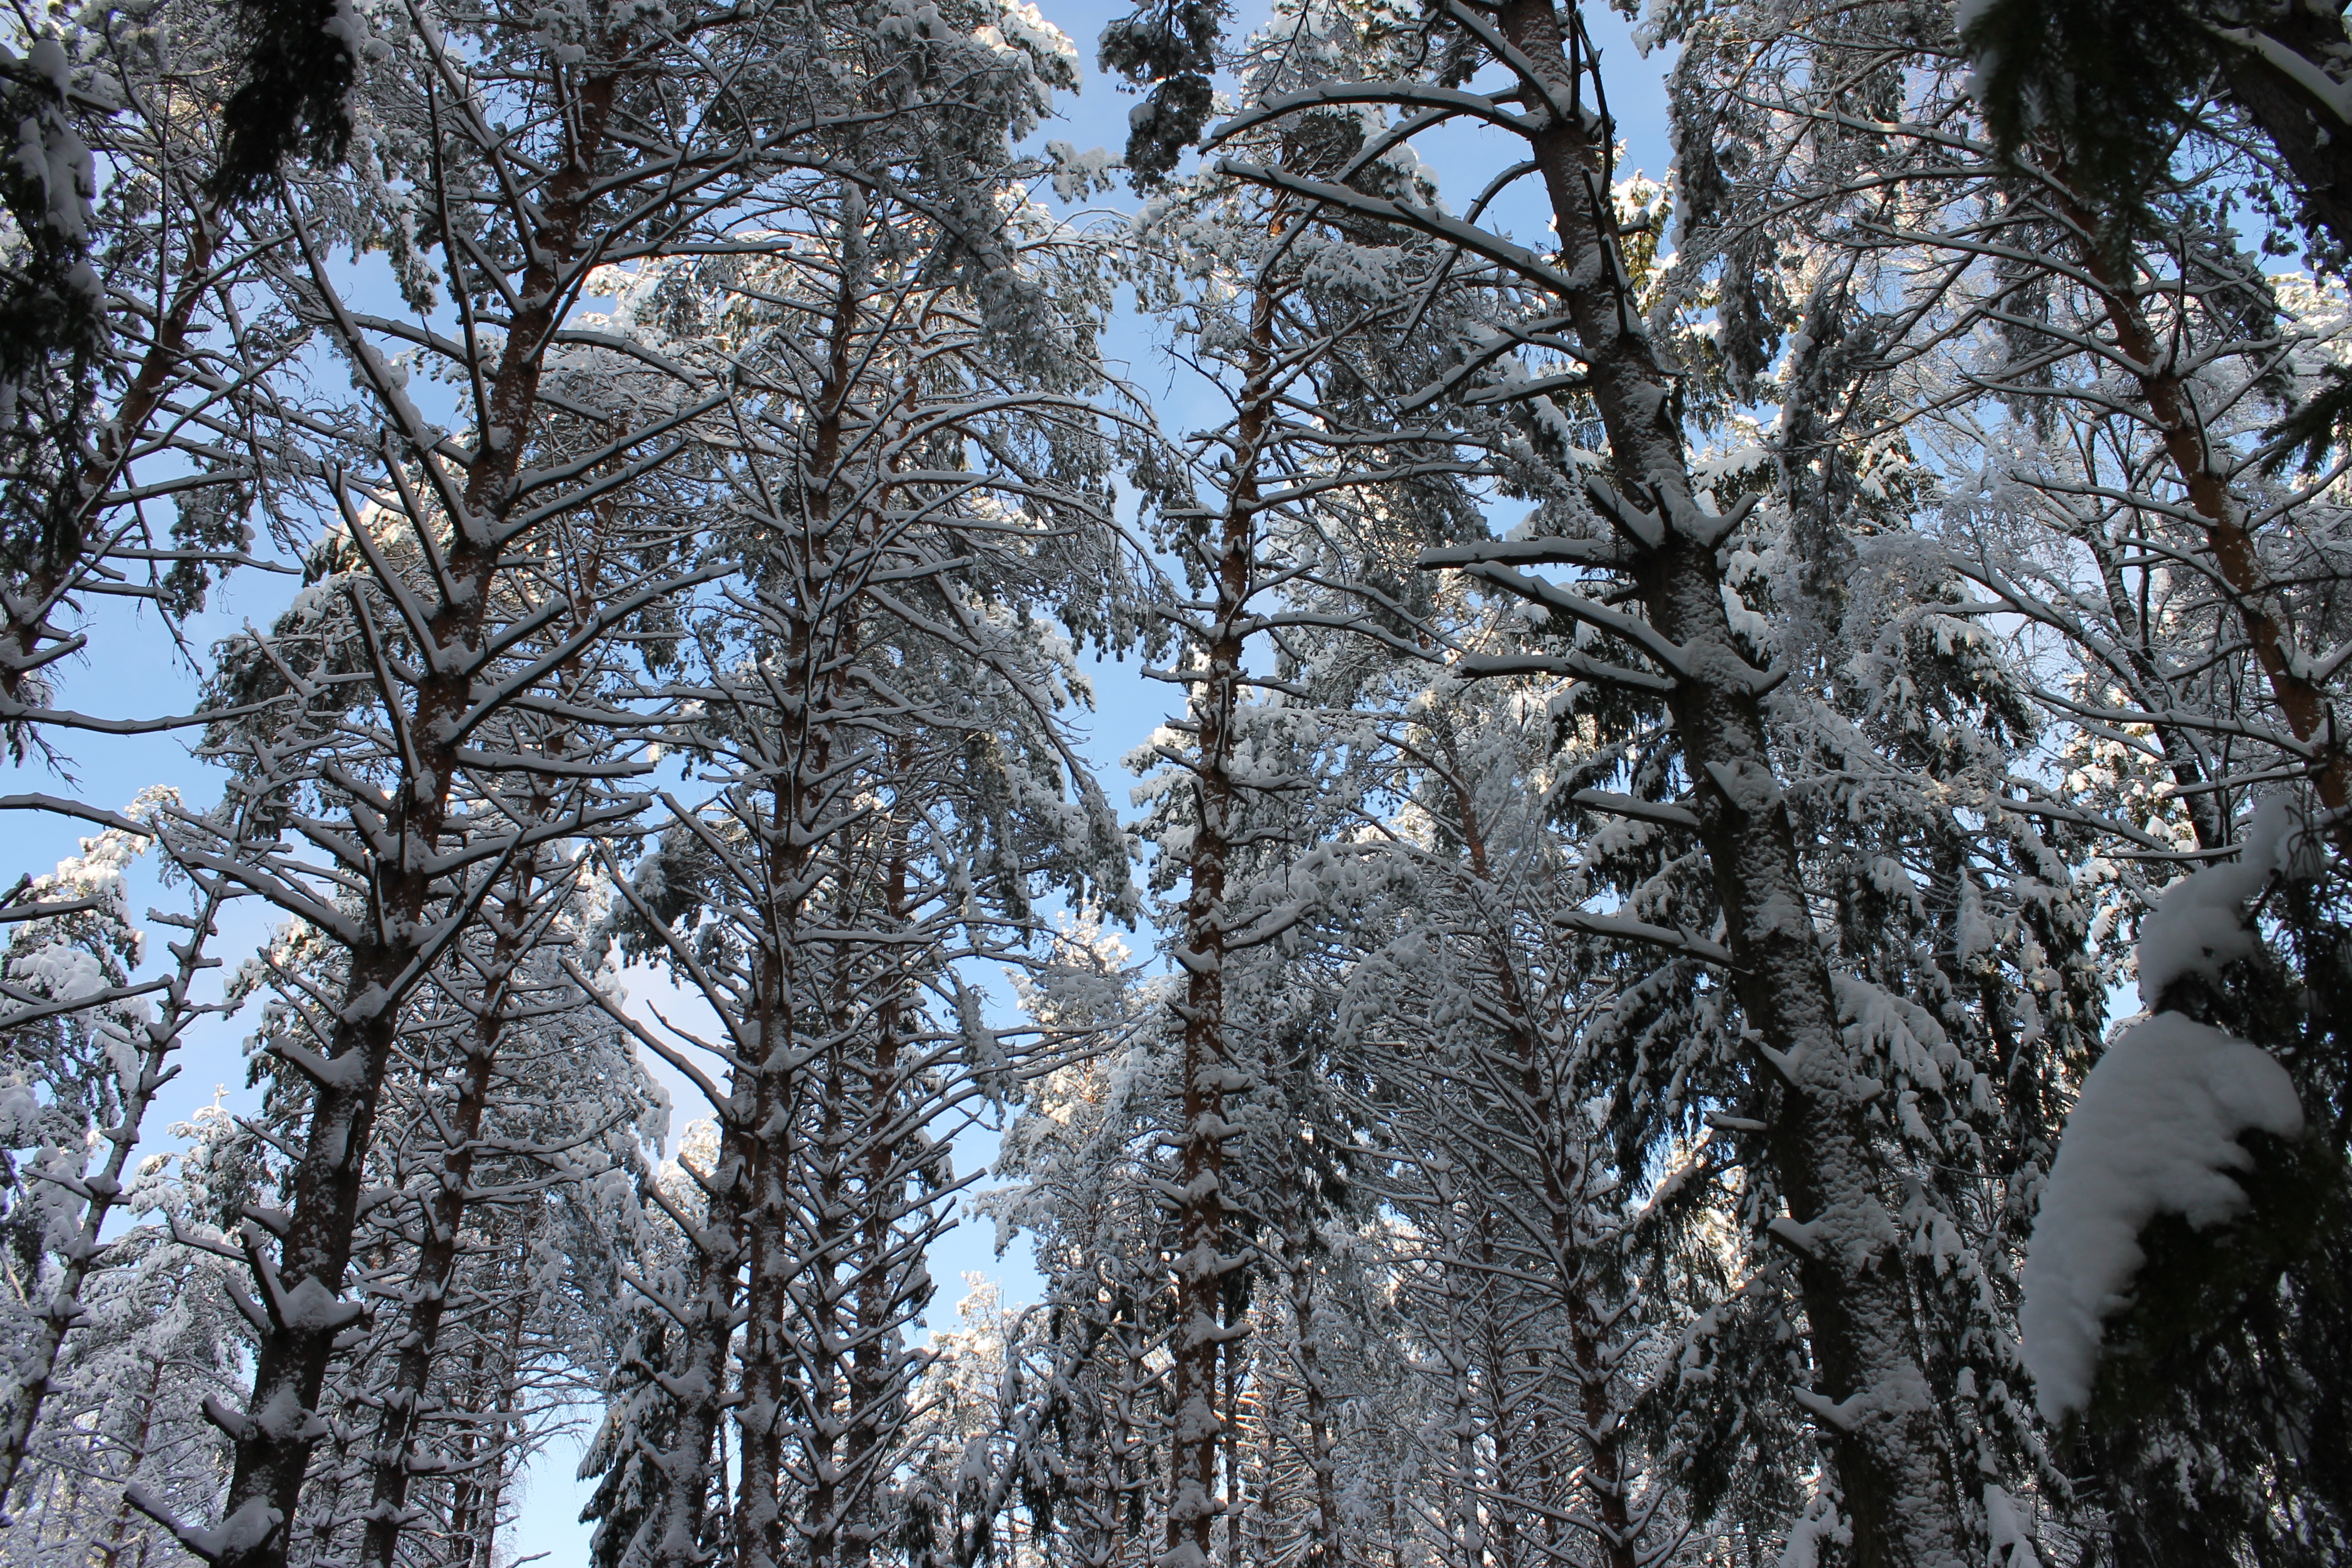
tree, forest, branch, snow, winter, plant, sunlight, frost, pine, ice, weather, fir, season, spruce, woodland, habitat, winter forest, freezing, natural environment, woody plant, land plant